Auerbachs Keller

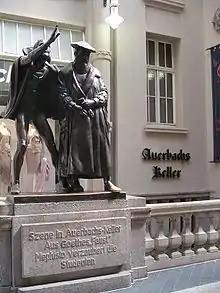
Mephistopheles bewitching the students, sculptures at the Cellar's entrance

Auerbachs Keller (Auerbach's Cellar in English) is the second oldest restaurant in Leipzig, Germany. Already one of the city's most important wine bars by the 16th century, it owes its worldwide reputation to Goethe's play "Faust" as the first place Mephistopheles takes Faust on their travels.